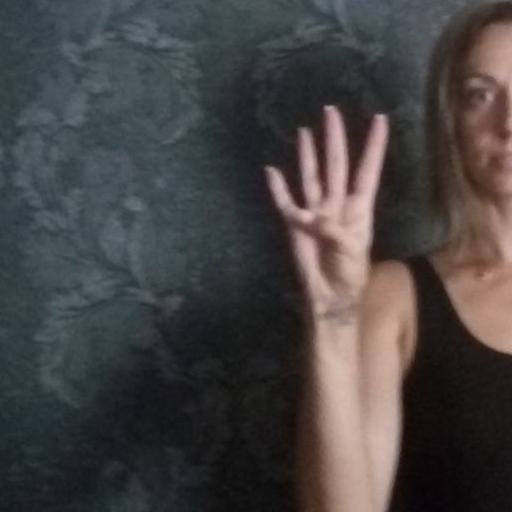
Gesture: four